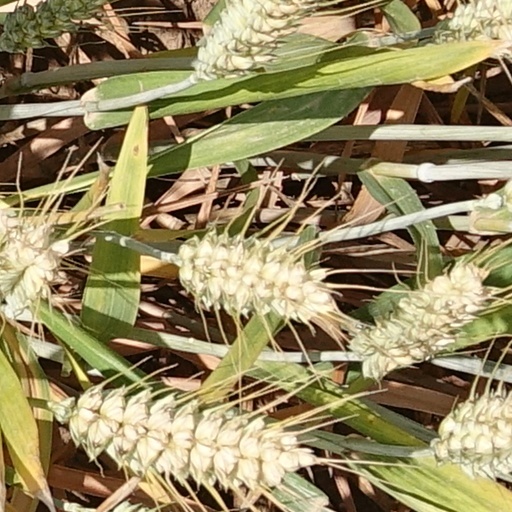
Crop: wheat